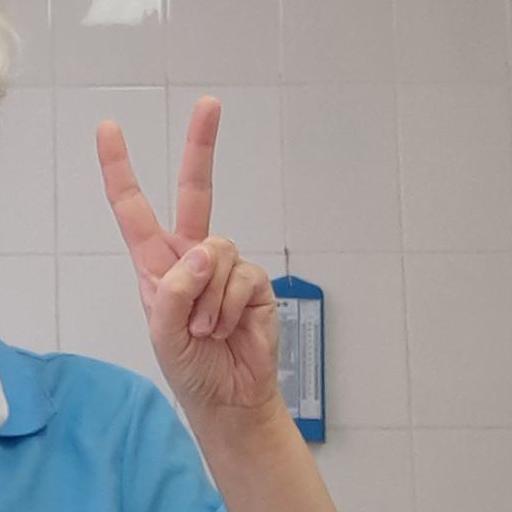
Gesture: peace